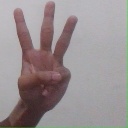
अक्षर: व